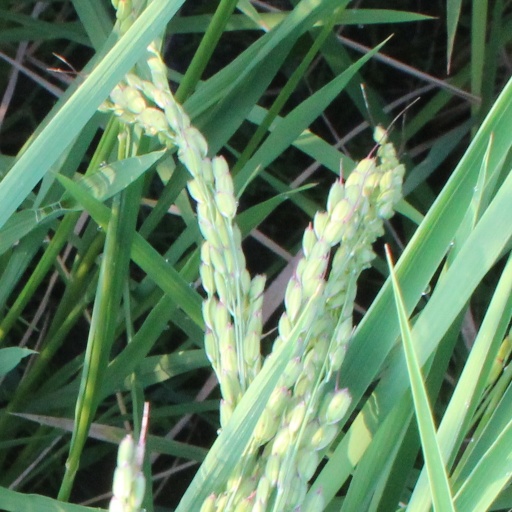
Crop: rice